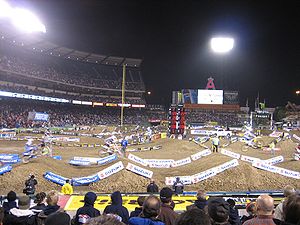
Supercross
Supercross i Anaheim i Californien
Supercross er en variant af motocross og køres på en teknisk krævende bane med mange store dobbelt hop og lignende, som regel på et stadion eller indendørs i en hal. Nogle af de store supercross-stjerner er Chad Reed, Ricky Carmichael, James Stewart jr., Ryan Villopoto, Ryan Dungey og Jeremy McGrath, Ricky Carmichael og Christian Altenburg kører dog ikke som professionelle mere. Ricky Carmichael er kommentator på Kanalen SPEED.